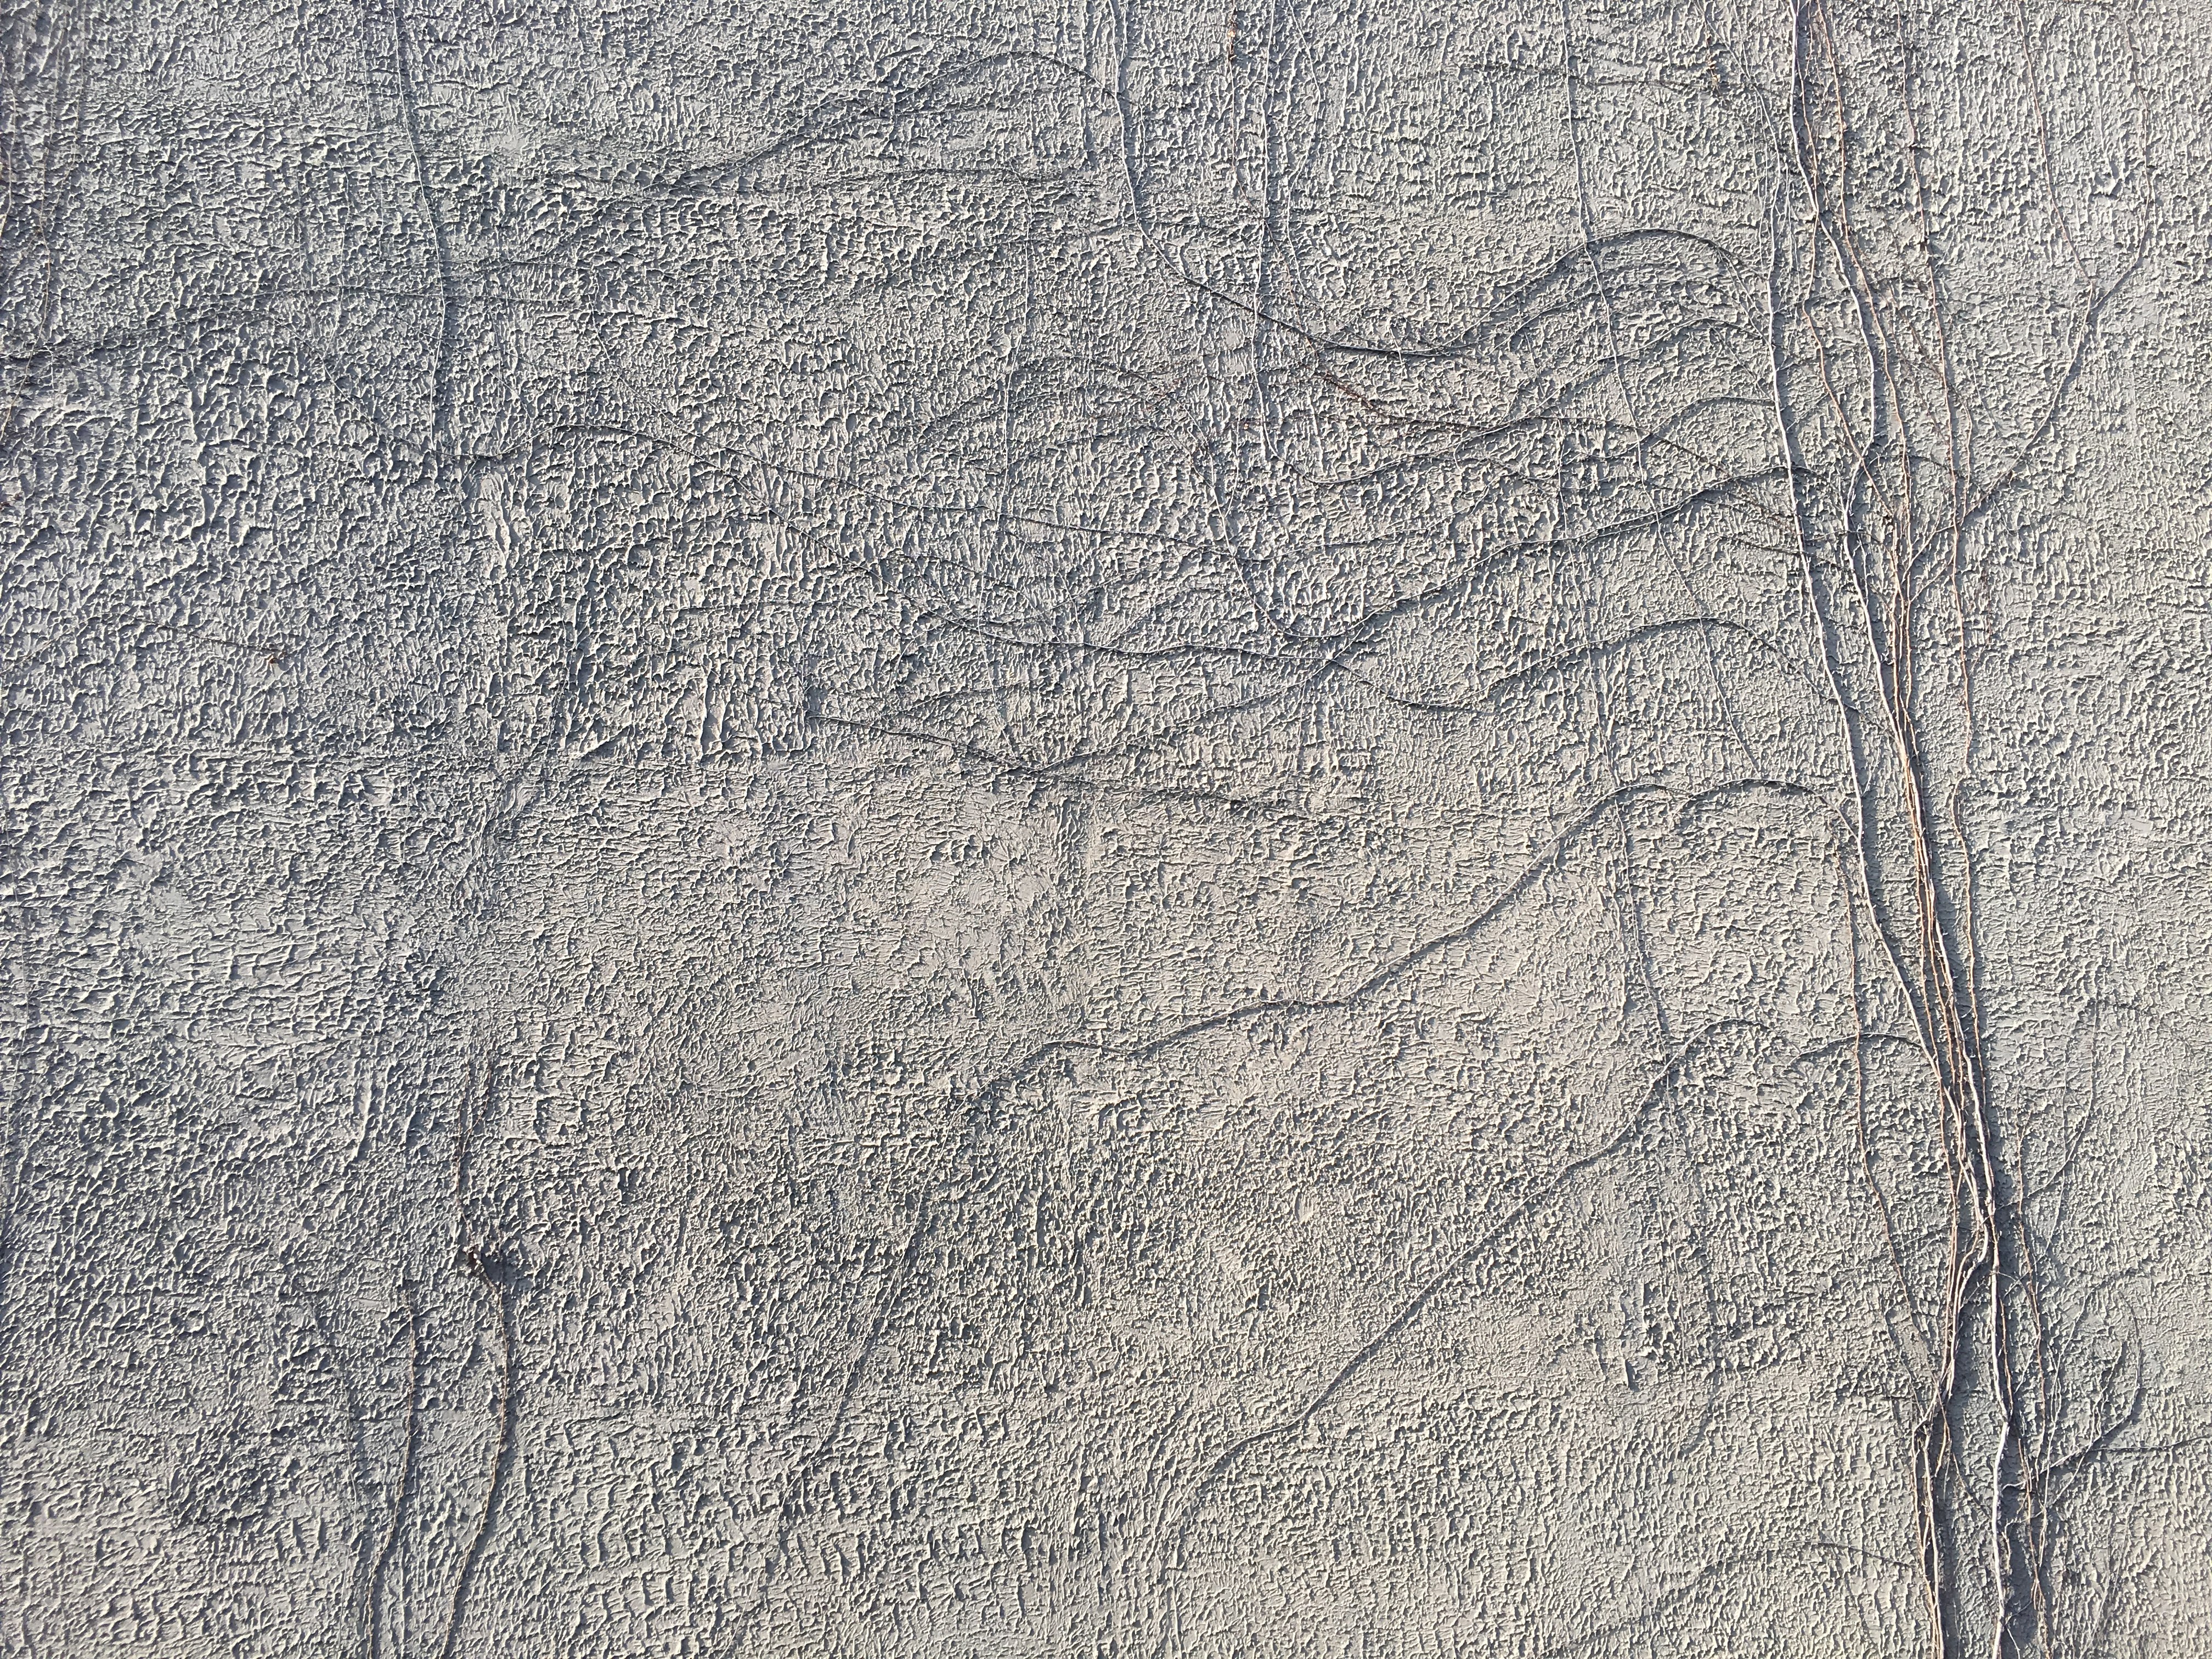
vine, white, texture, floor, wall, asphalt, soil, material, root, background, geology, flooring, road surface